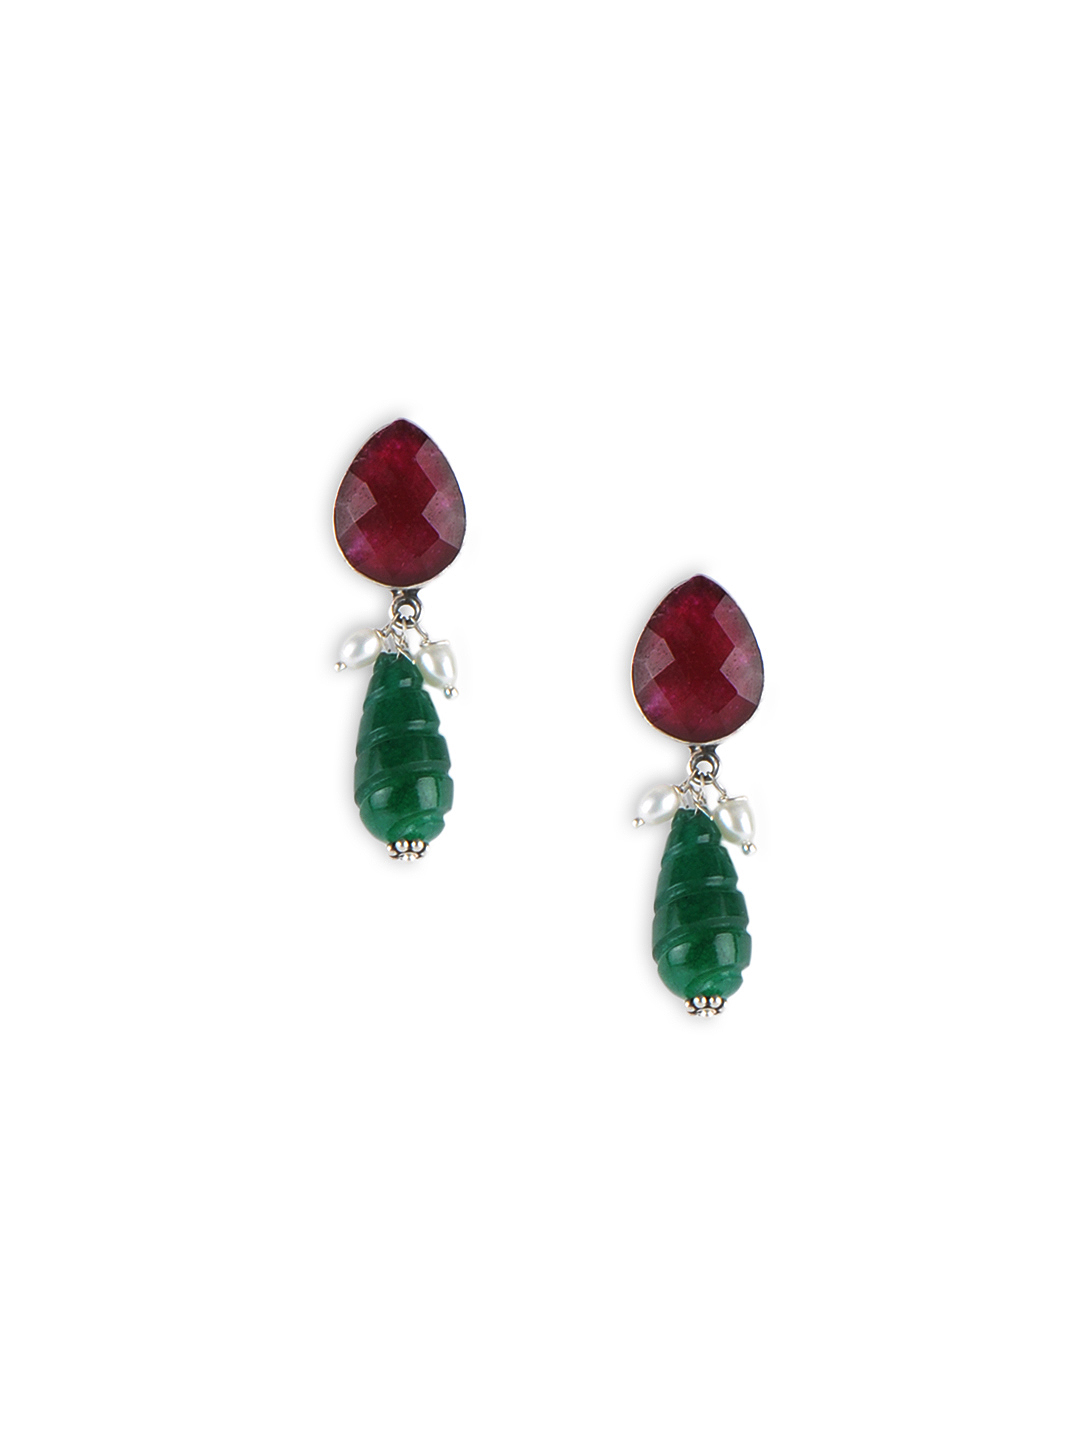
Fabindia Maroon & Green Earrings
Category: Accessories / Jewellery / Earrings
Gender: Women
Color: Maroon
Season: Winter 2016
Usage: Ethnic